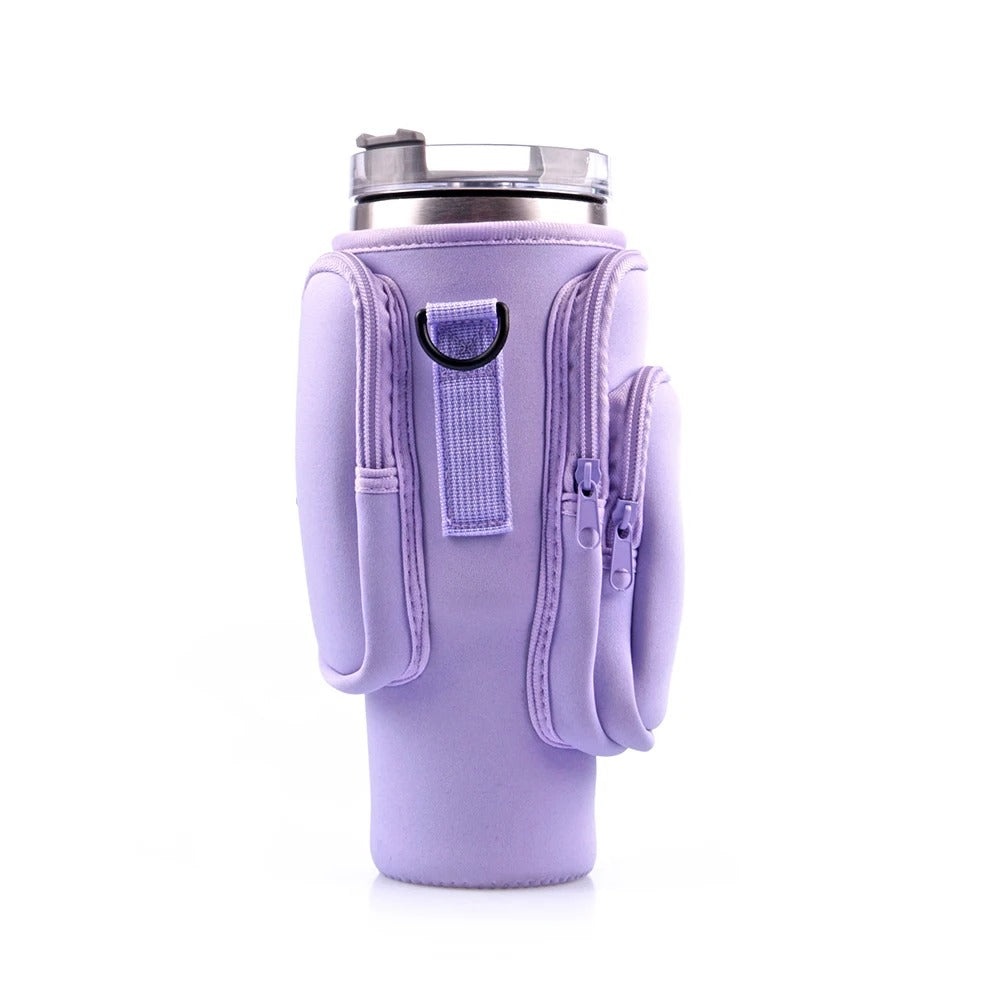
Holder Bag for Stanley Cup
This holder bag is specifically designed for the Stanley Cup, providing a secure and convenient way to transport and protect it. Made of durable material, it is a must-have for any hockey fan or team looking to transport the coveted trophy. Keep the Stanley Cup safe in this professional-grade holder bag.
Brand: Romy Store
Category: Sporting Goods > Athletics > General Purpose Athletic Equipment > Ball Carrying Bags & Carts